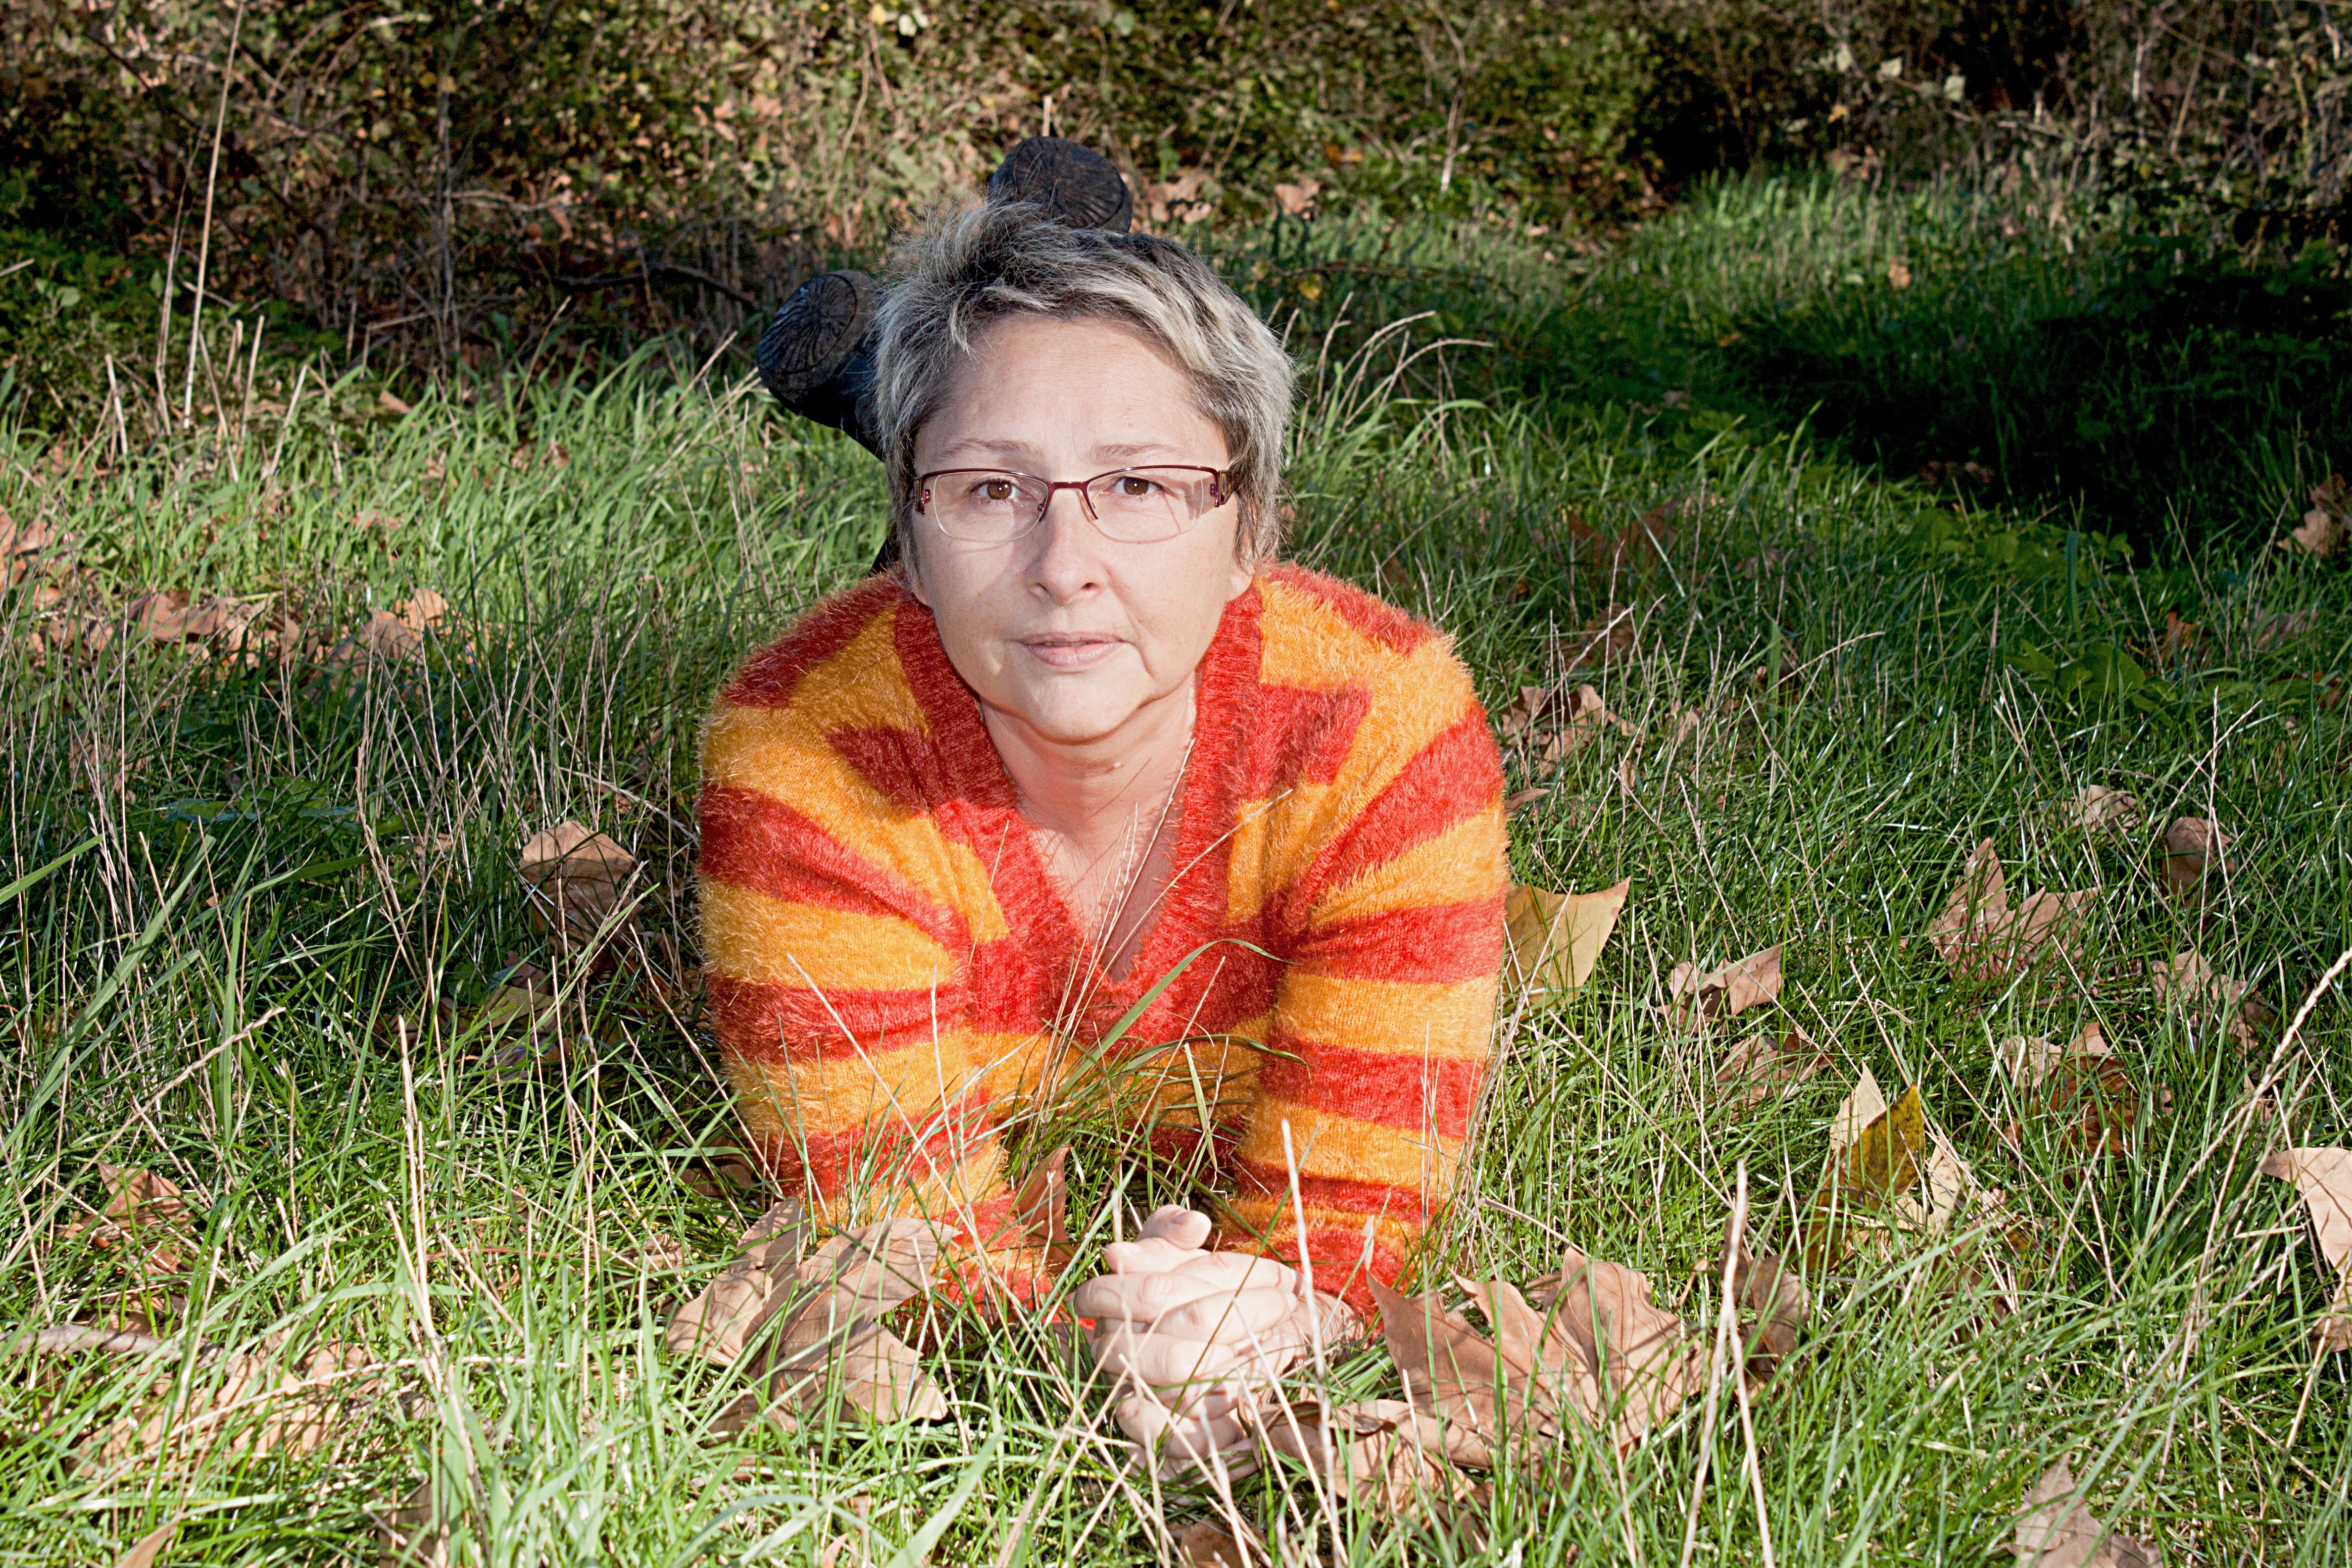
nature, grass, people, plant, girl, woman, lawn, meadow, leaf, flower, portrait, color, autumn, sunglasses, style, beautiful woman, grass family